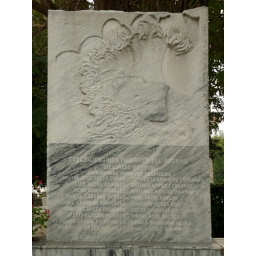
A monument for those who died in the crossing from Mexico on the boat Granma.